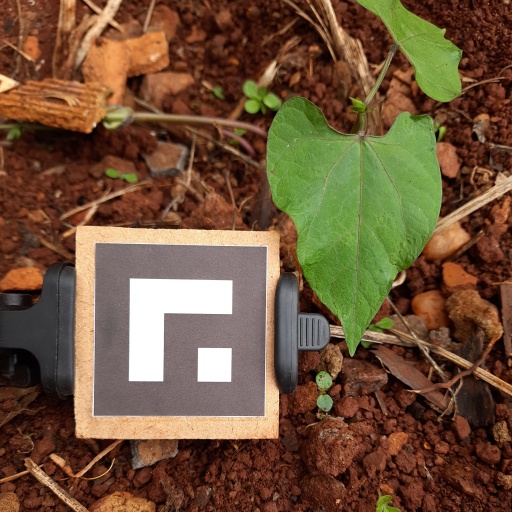
Observations: wavy surface, no eating holes, under cloudy sky